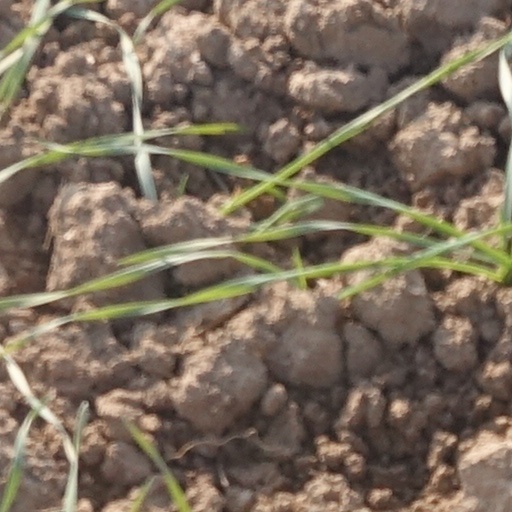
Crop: wheat